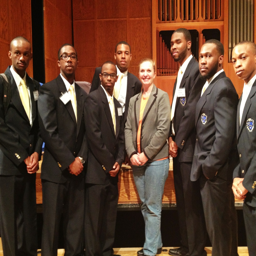
person posing during an event